Javelin frog

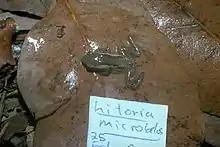

The javelin frog is the smallest known tree frog in Australia, with males reaching and females in length. Colours are typically brown with a light-brown dorsal surface, dark-brown lateral stripes and light, almost white, ventral surface. A white stripe runs along the lip and along the side of the frog.